Hélder Câmara

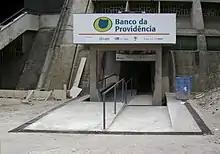
Entrance to the branch of the Banco da Providência located in the Rio de Janeiro Cathedral

Under the guidance of Câmara, the Catholic Church in Brazil became an outspoken critic of the 1964–1985 military dictatorship, and a powerful movement for social change. Câmara spoke out and wrote about the implications of using violence to repress rebellion resulting from poverty and injustice in other venues than Brazil. Traditionalist Catholics urged the military government to arrest Câmara for his support of land reform and Câmara's colleague, Father Antônio Henrique Pereira Neto, was murdered by unknown conservative forces.